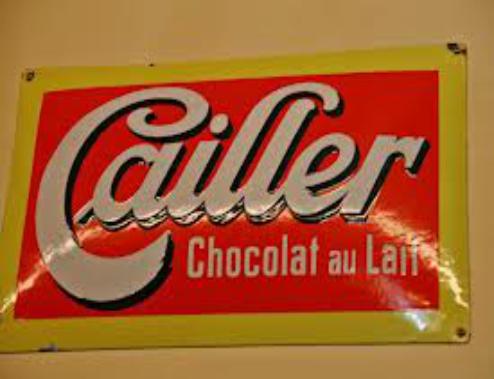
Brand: Cailler
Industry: Food